History of Oradea

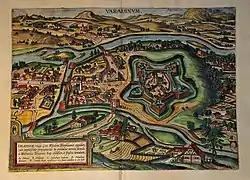
Varadinum (Oradea) in a 1617 engraving by Braun & Hogenberg

The history of Oradea is the story of the Romanian city from Neolithic times, through the Middle Ages when it flourished as an important center in Crișana, until its modern existence as the seat of Bihor County.